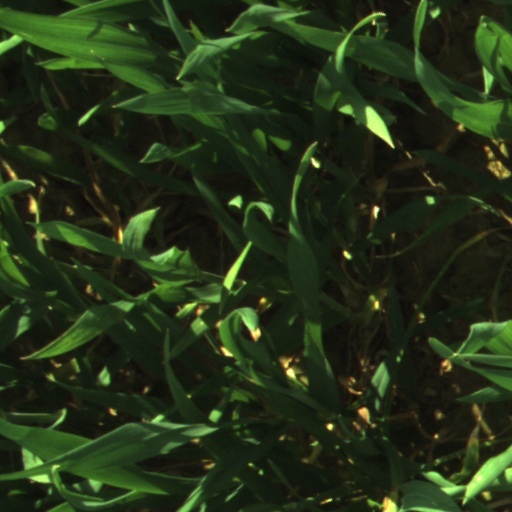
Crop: wheat